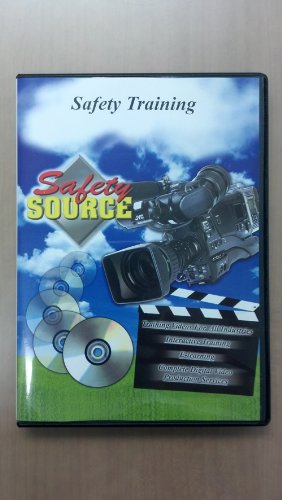
Safety Source 1024G Forklift Operator Training Video, 18 Minutes
Category: Industrial & Scientific
Safety Source forklift operator training video. This program utilizes video shot on location as well as 3D animations to train new or experienced employees in the importance of safe operation and the responsibilities of professional lift truck operations, and the skills and techniques operators can use to help ensure workplace safety and incident prevention. Anyone required to operate forklifts must be trained in accordance with mandated standards. Training must include a wide variety of topics including engineering principles, forklift operating rules, equipment characteristics, differences between a forklift and a car, environmental hazards, operator maintenance, hazardous locations, surface operating conditions, site-specific operations, potential hazards, and other pertinent information. This video does just that and is a great training aid for training new operators or as refresher training for experienced operators. 18 minutes program.
Features: English or Spanish versions available | Test questions available | 18 minute program | Meets OSHA requirements | Easy to use training program